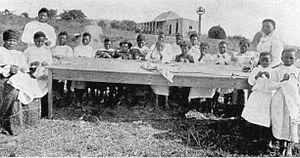
Nokutela Dube est une enseignante et une musicienne sud-africaine. Elle a été la première femme sud-africaine à fonder une école.